Mustafa Kučuković

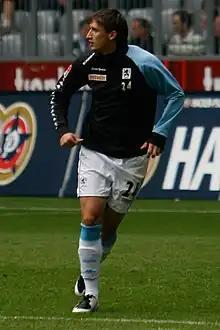
Kučuković with 1860 Munich in 2007

Mustafa Kučuković (born 5 November 1986) is a German former professional footballer who played as a forward.